Leonard Carey

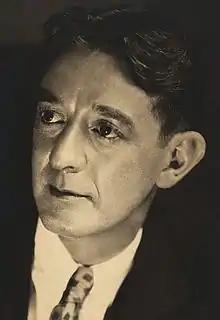
Carey, c. 1925

Leonard Carey (25 February 1887 – 11 September 1977) was an English character actor who very often played butlers in Hollywood films of the 1930s, 1940s and 1950s. He was also active in television during the 1950s. He is perhaps best known for his role as the beach hermit, Ben, in Alfred Hitchcock's "Rebecca" (1940).